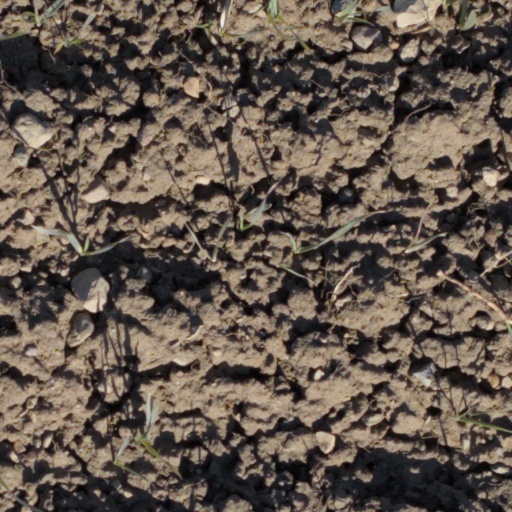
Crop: wheat